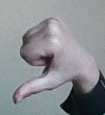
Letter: waw